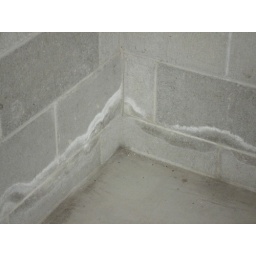
Basement wall water line goes around the exterier